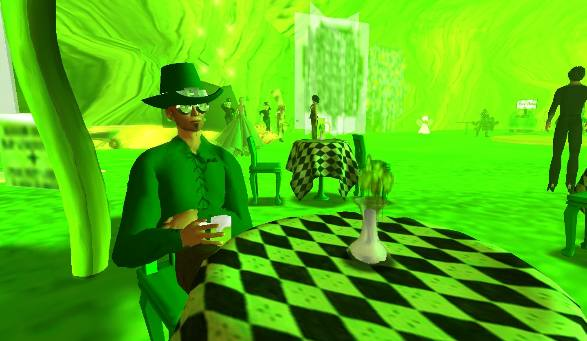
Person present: No